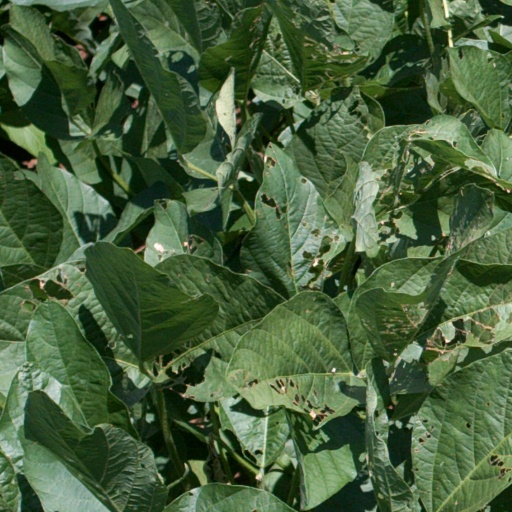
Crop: soybean